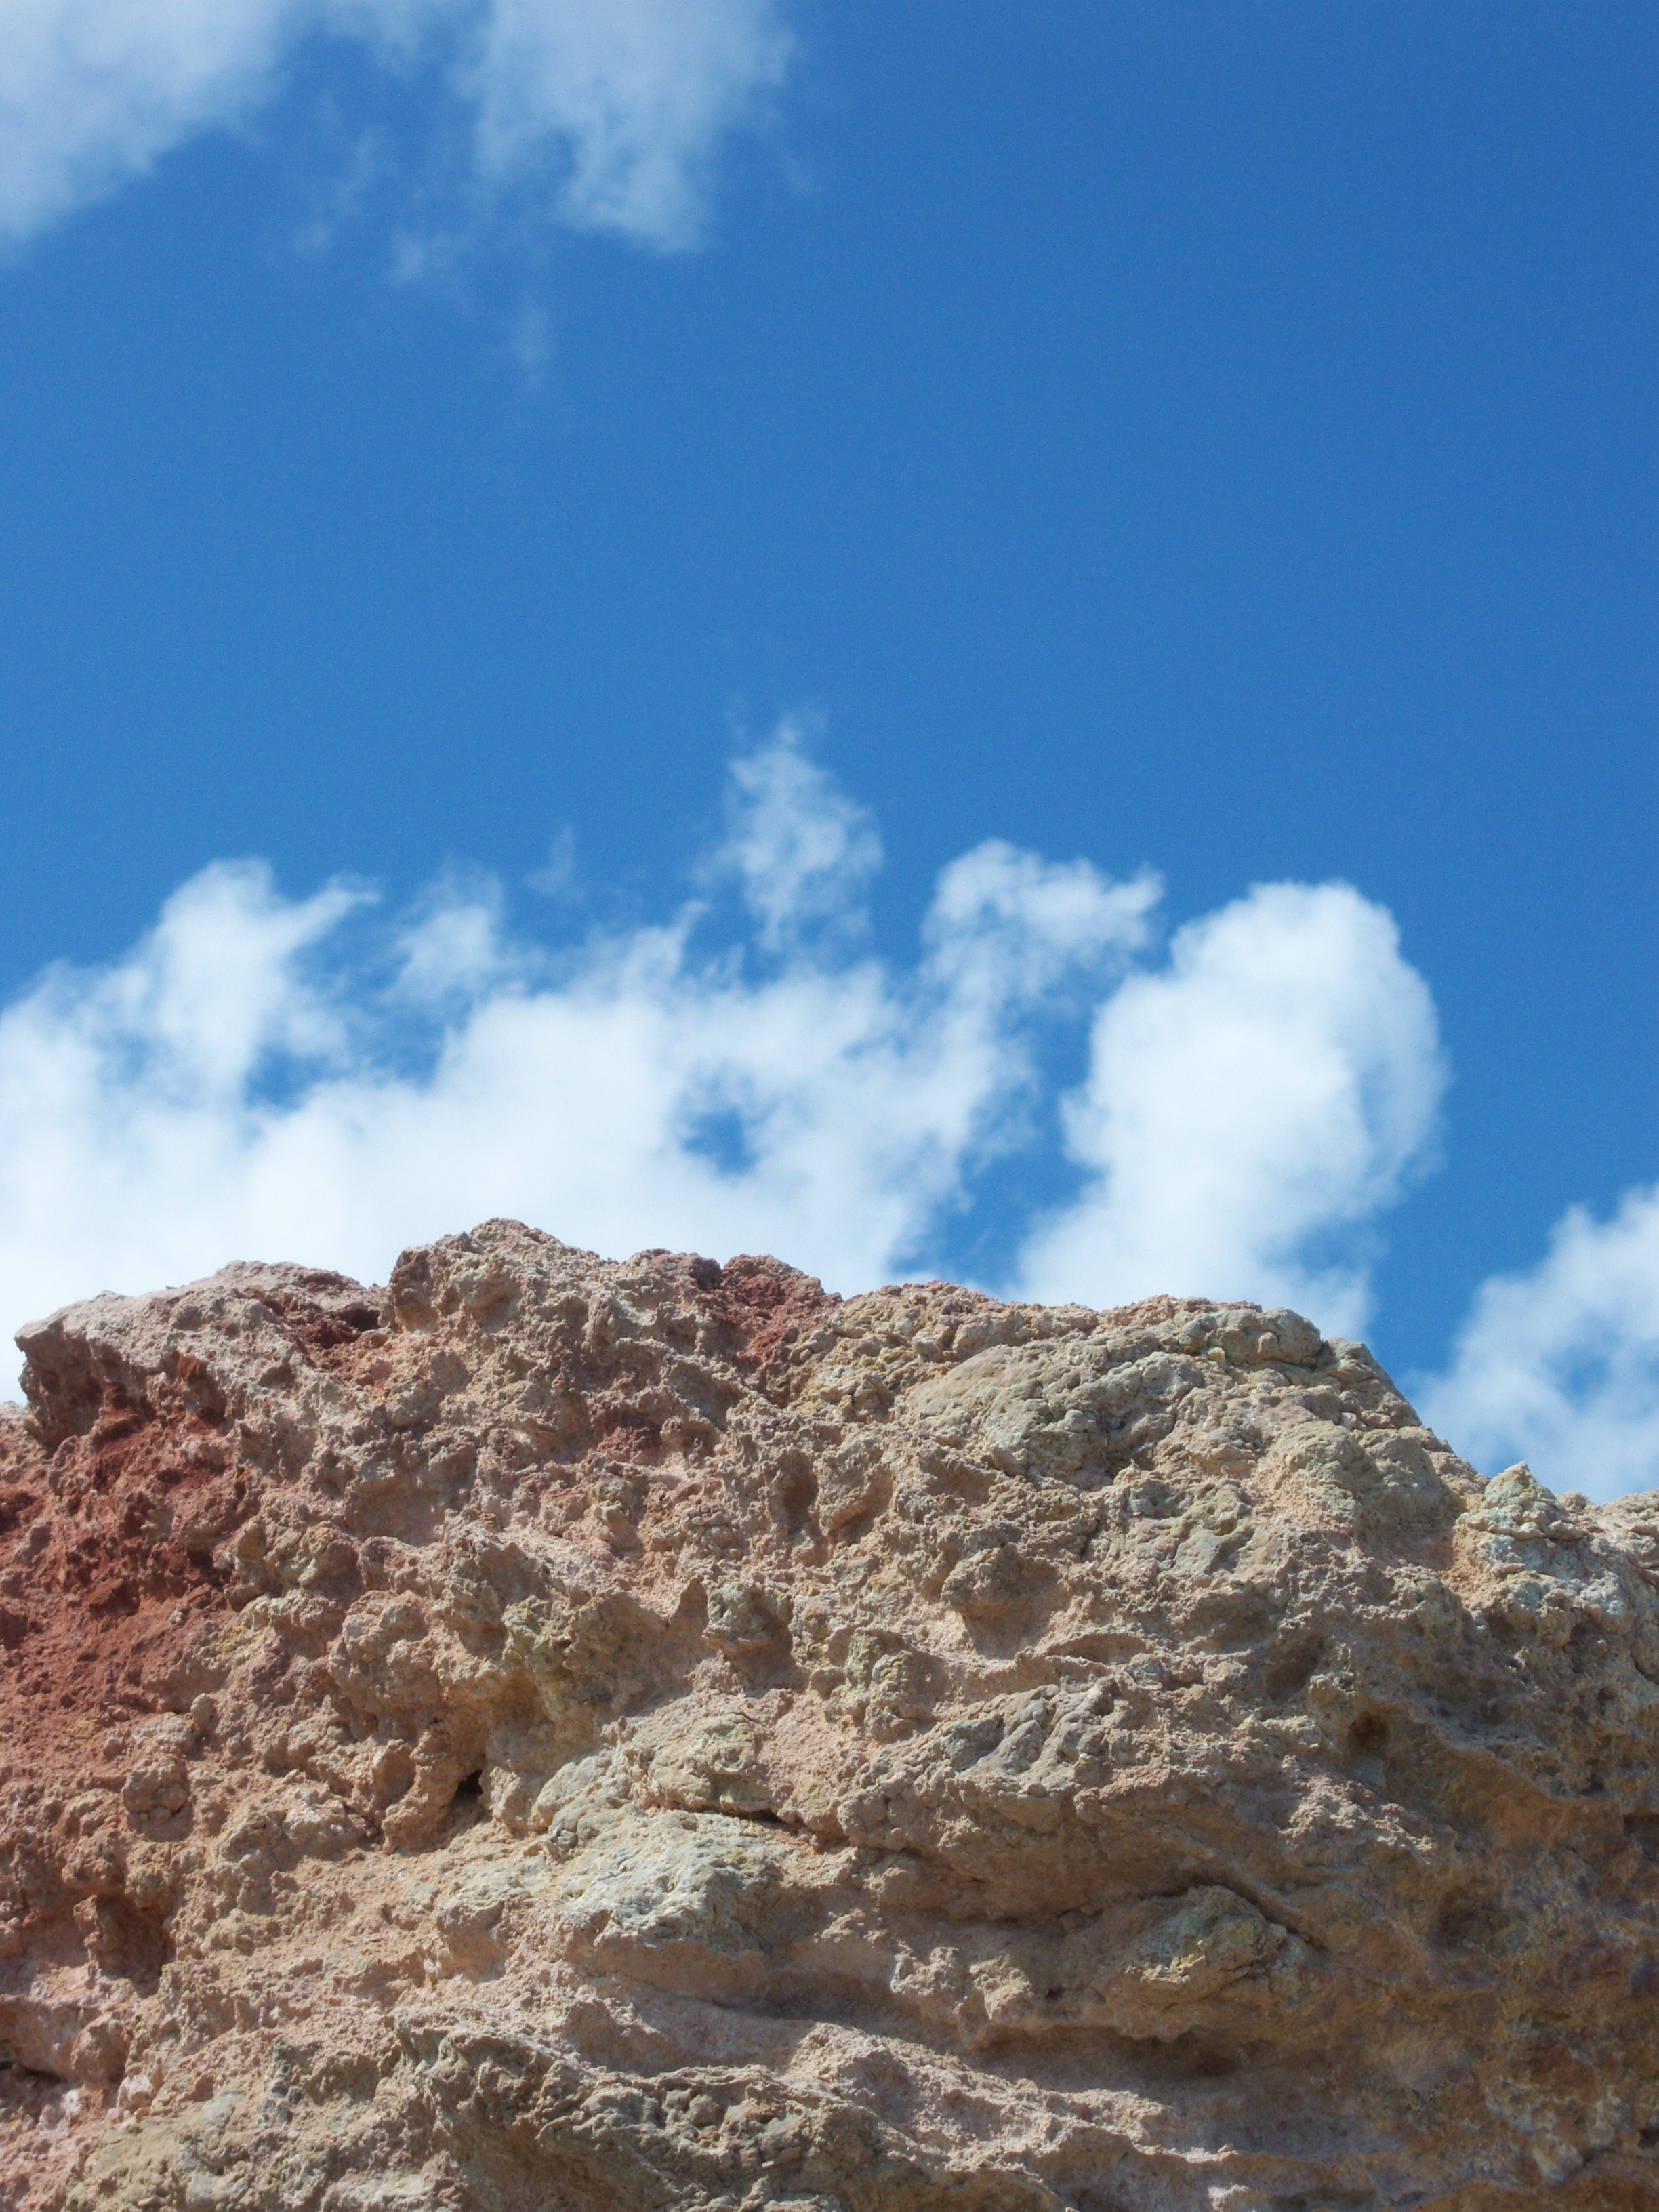
landscape, rock, wilderness, mountain, cloud, sky, hill, valley, mountain range, blue, ridge, summit, clouds, geology, badlands, plateau, fell, ecosystem, landform, geographical feature, mountainous landforms